Kenny and Belinda's Dreamland

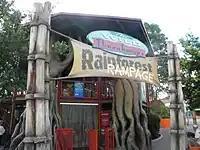
Belinda's Treehouse (pictured as Wild Thornberrys' Rainforest Rampage) in 2010.

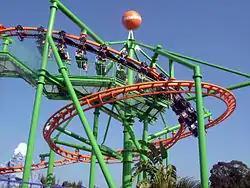
Forest coaster (pictured as Runaway Reptar Roller Coaster) in 2006.

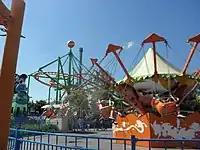
Soaring Swing (pictured as Swinger Zinger) in 2010.

Throughout the day, guests have the opportunity to interact and have photos taken with Dreamworld's mascots Kenny Koala and Belinda Brown; Dorothy the Dinosaur, Wags the Dog, Henry the Octopus and Captain Feathersword from "The Wiggles", and B1, B2 and Rat from "Bananas in Pyjamas".